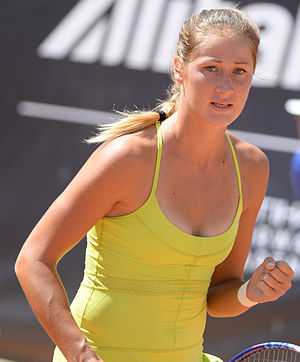
Bojana Jovanovski
Bojana Jovanovski er en kvindelig tennisspiller fra Serbien. Bojana Jovanovski startede sin karriere i 2008.